Parylene

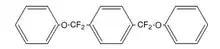
α,α'-diphenoxy-α,α,α',α'-tetrafluoro-"p"-xylene

A similar synthesis for parylene N uses the precursor α,α'-dimethoxy-"p"-xylene. The methoxy group − is the leaving group; while it condenses in the deposition chamber, it does not interfere with the deposition of the polymer. This precursor is much less expensive than [2.2]"para"-cyclophane. Moreover, being a liquid just above room temperature, this precursor can delivered reliably using a mass-flow controller; whereas the generation and delivery of the gaseous monomer of the Gorham process are difficult to measure and control.